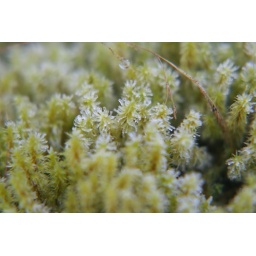
like tiny trees in a forest